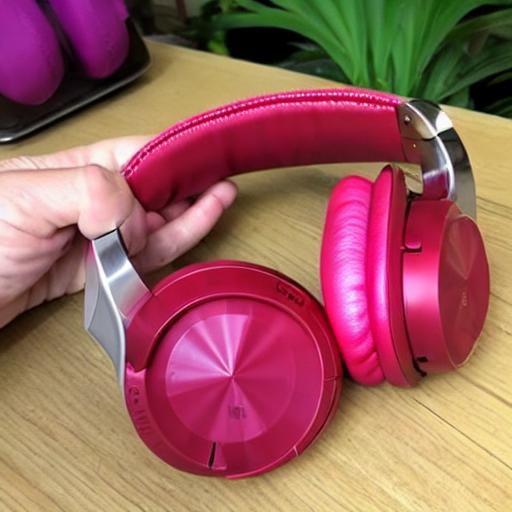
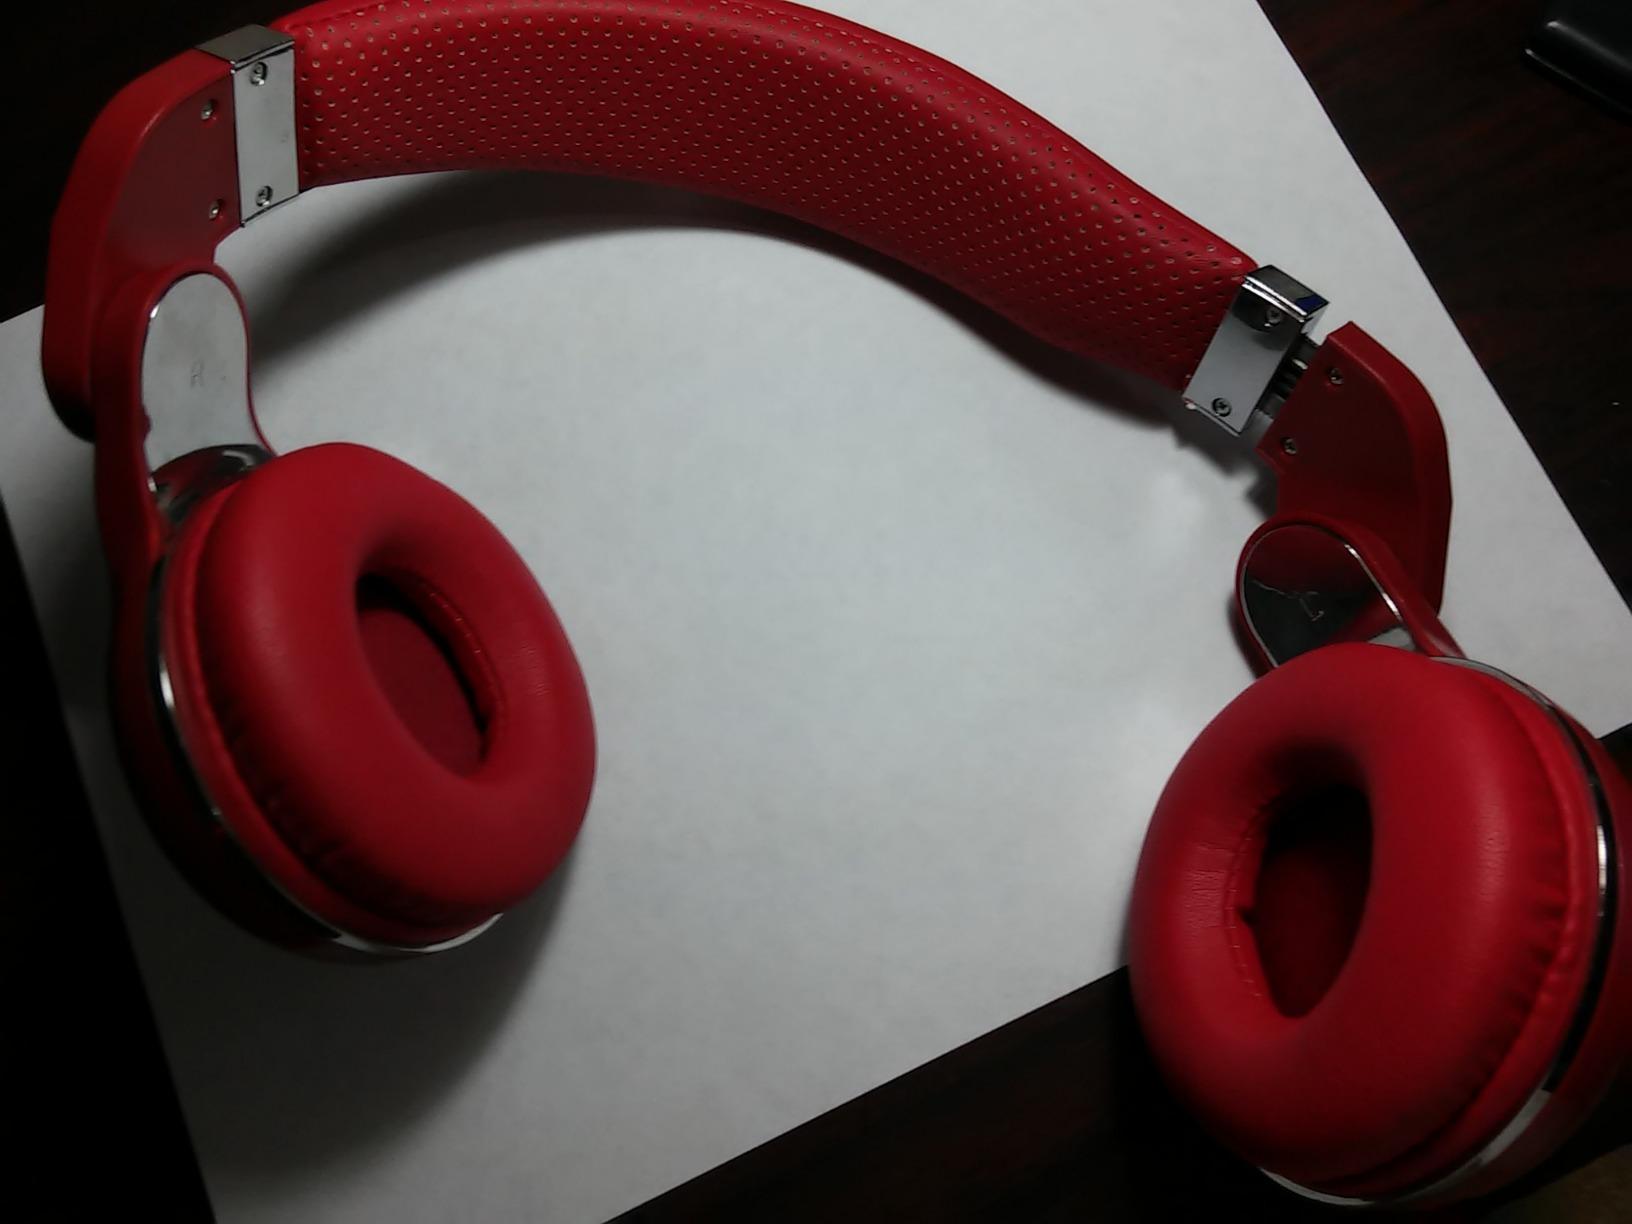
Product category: headphones
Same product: no